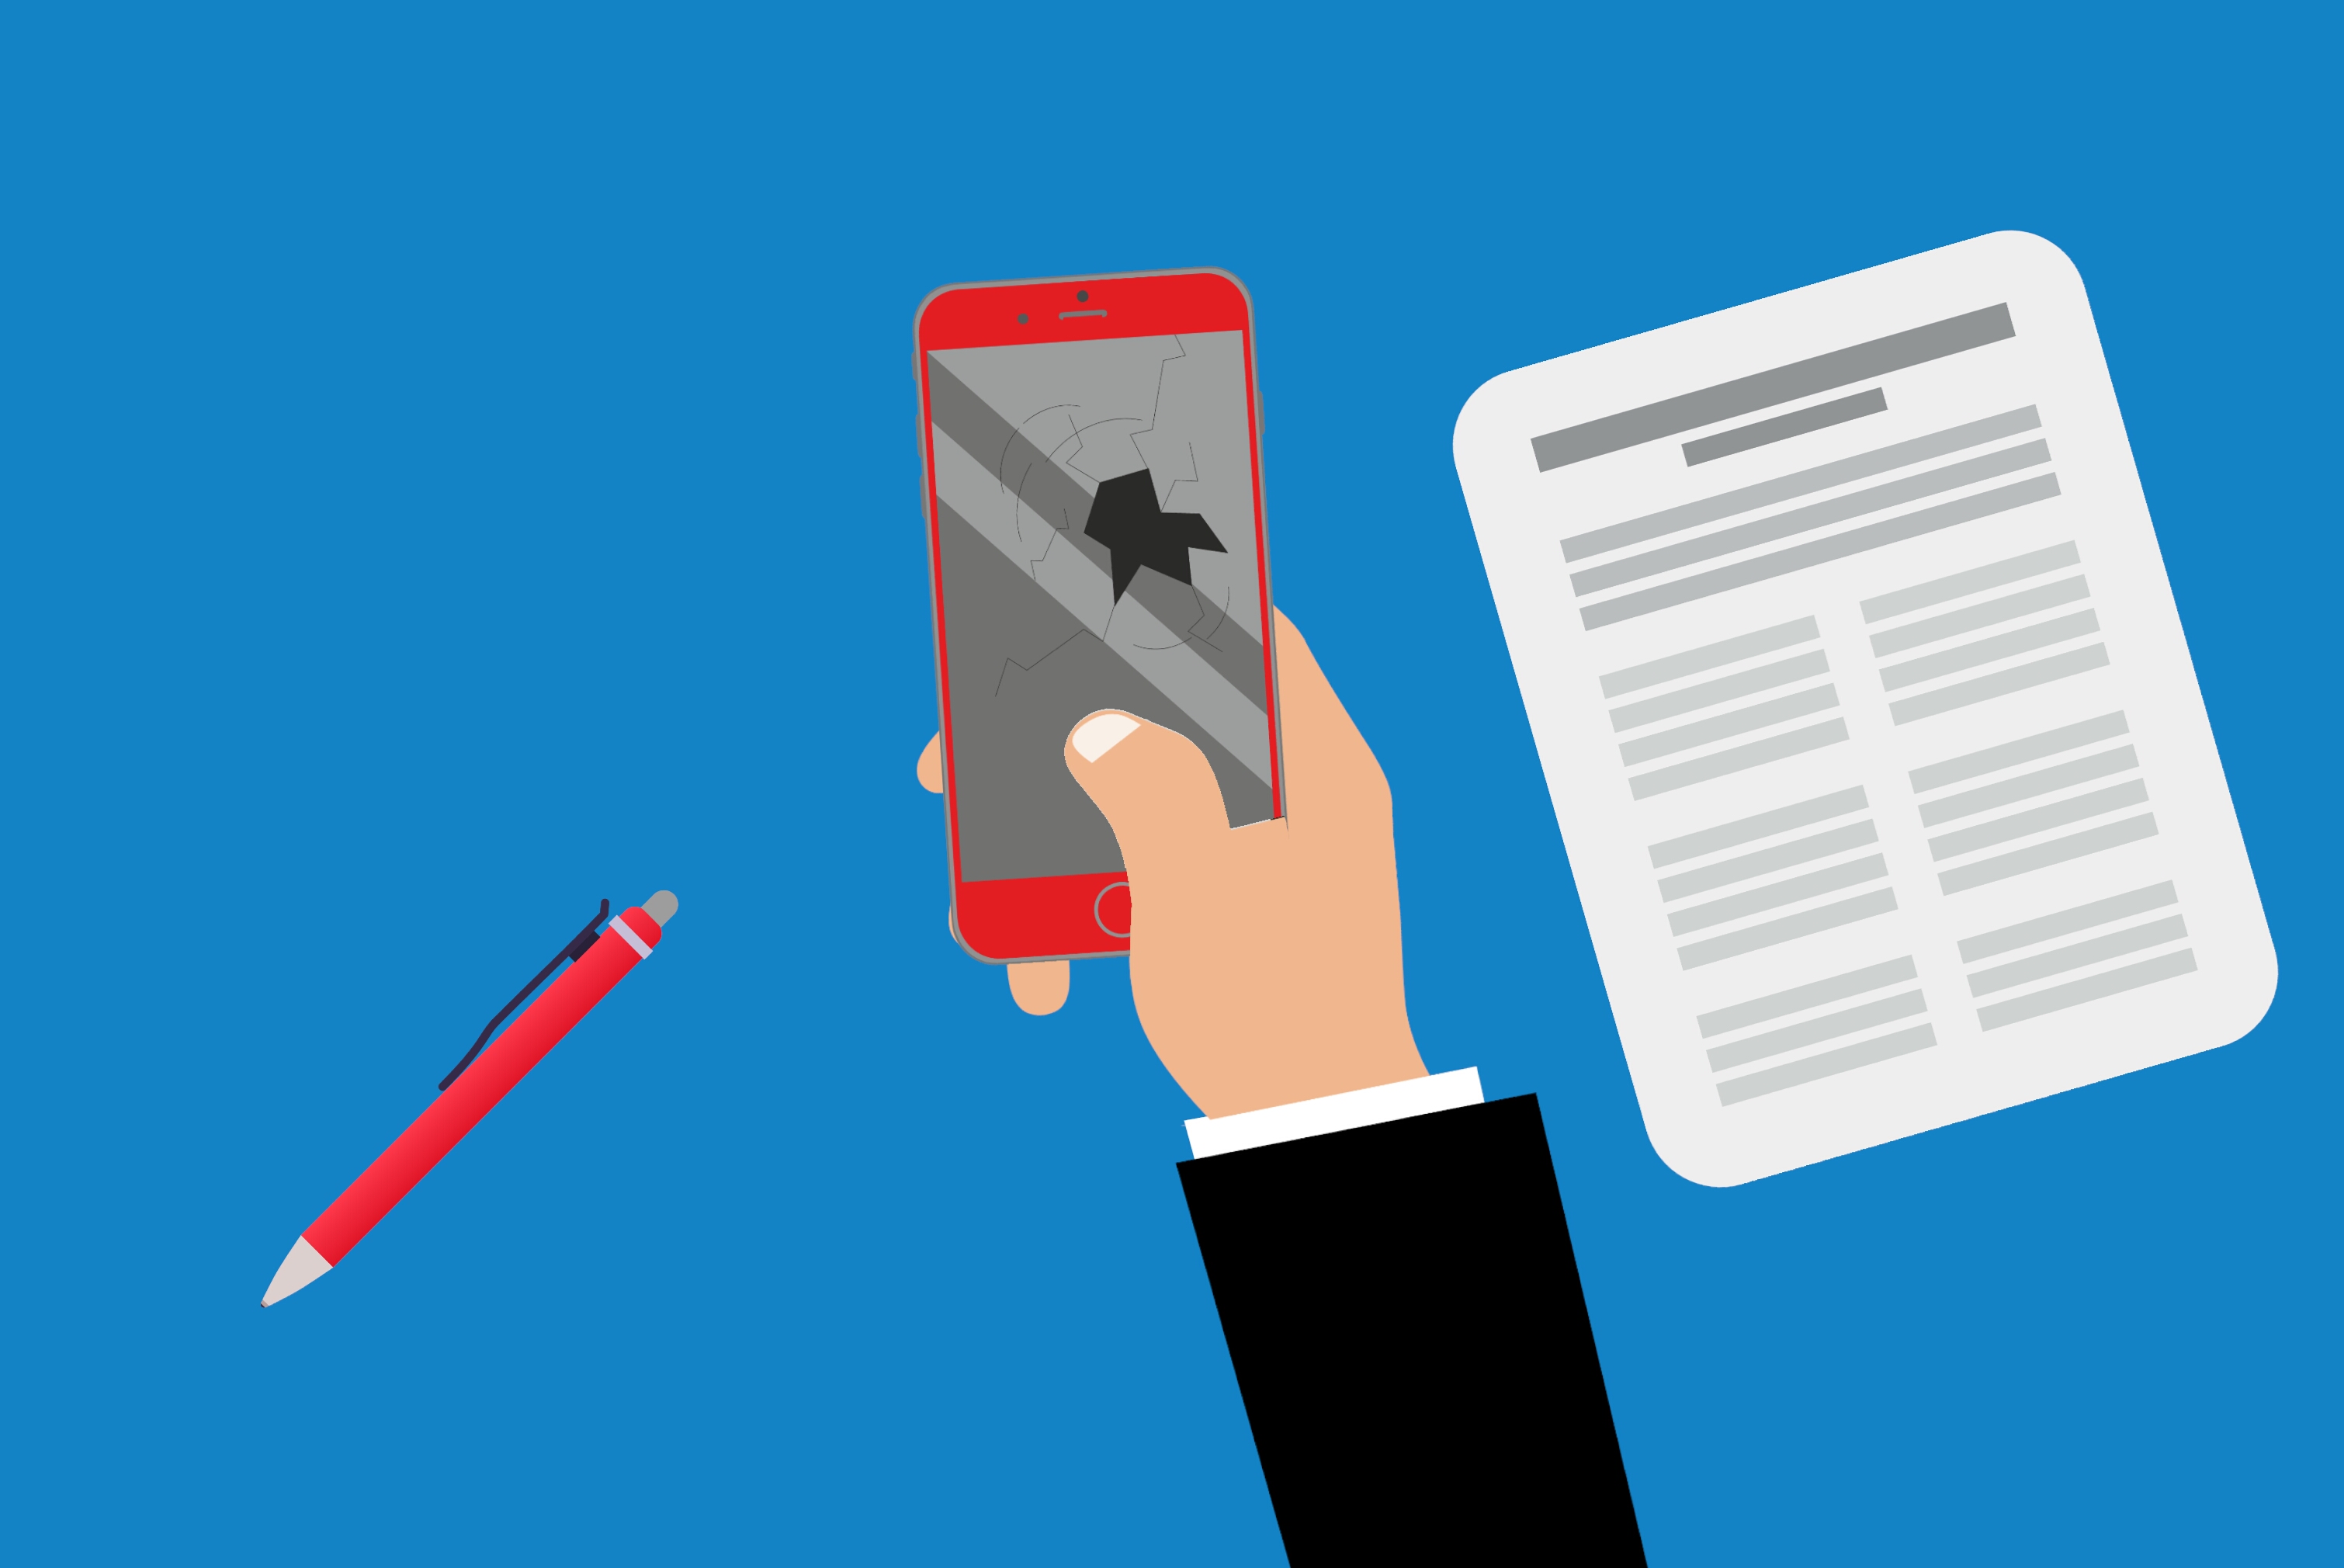
repair, accident, broken, broken mobile, phone, cellphone, crack, glass, screen, damage, display, electronic, fix, gadget, warranty, object, pen, screwdriver, service, technology, touch, red, product, line, sky, font, angle